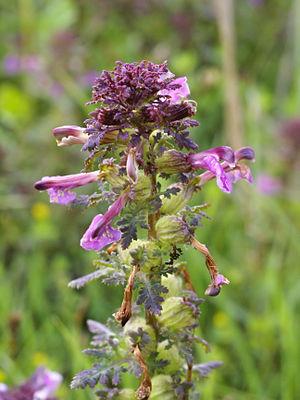
Cette liste de Tracheophyta de Bosnie-Herzégovine, ainsi que d’espèces introduites est un aperçu incomplet d’espèces de mousses, de fougères, de gymnospermes et d’angiospermes citées dans la littérature disponible en langues bosniaque, croate, serbe et serbo-croate. Cet aperçu n’inclue pas des espèces cultivées ni celles occasionnellement introduites.